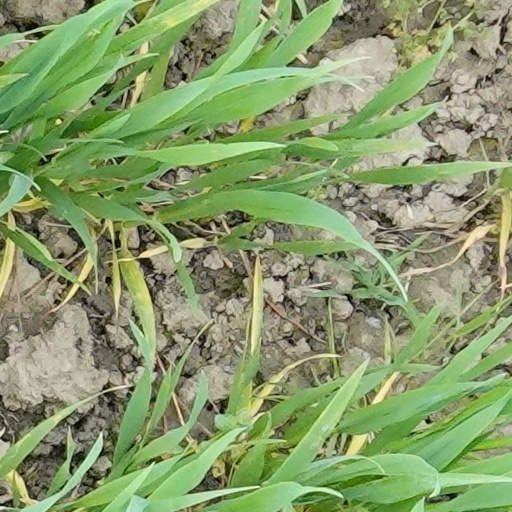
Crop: wheat